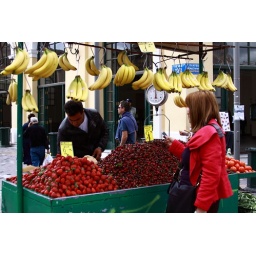
quite a bit of fruit stands around the square. those bananas are sweet